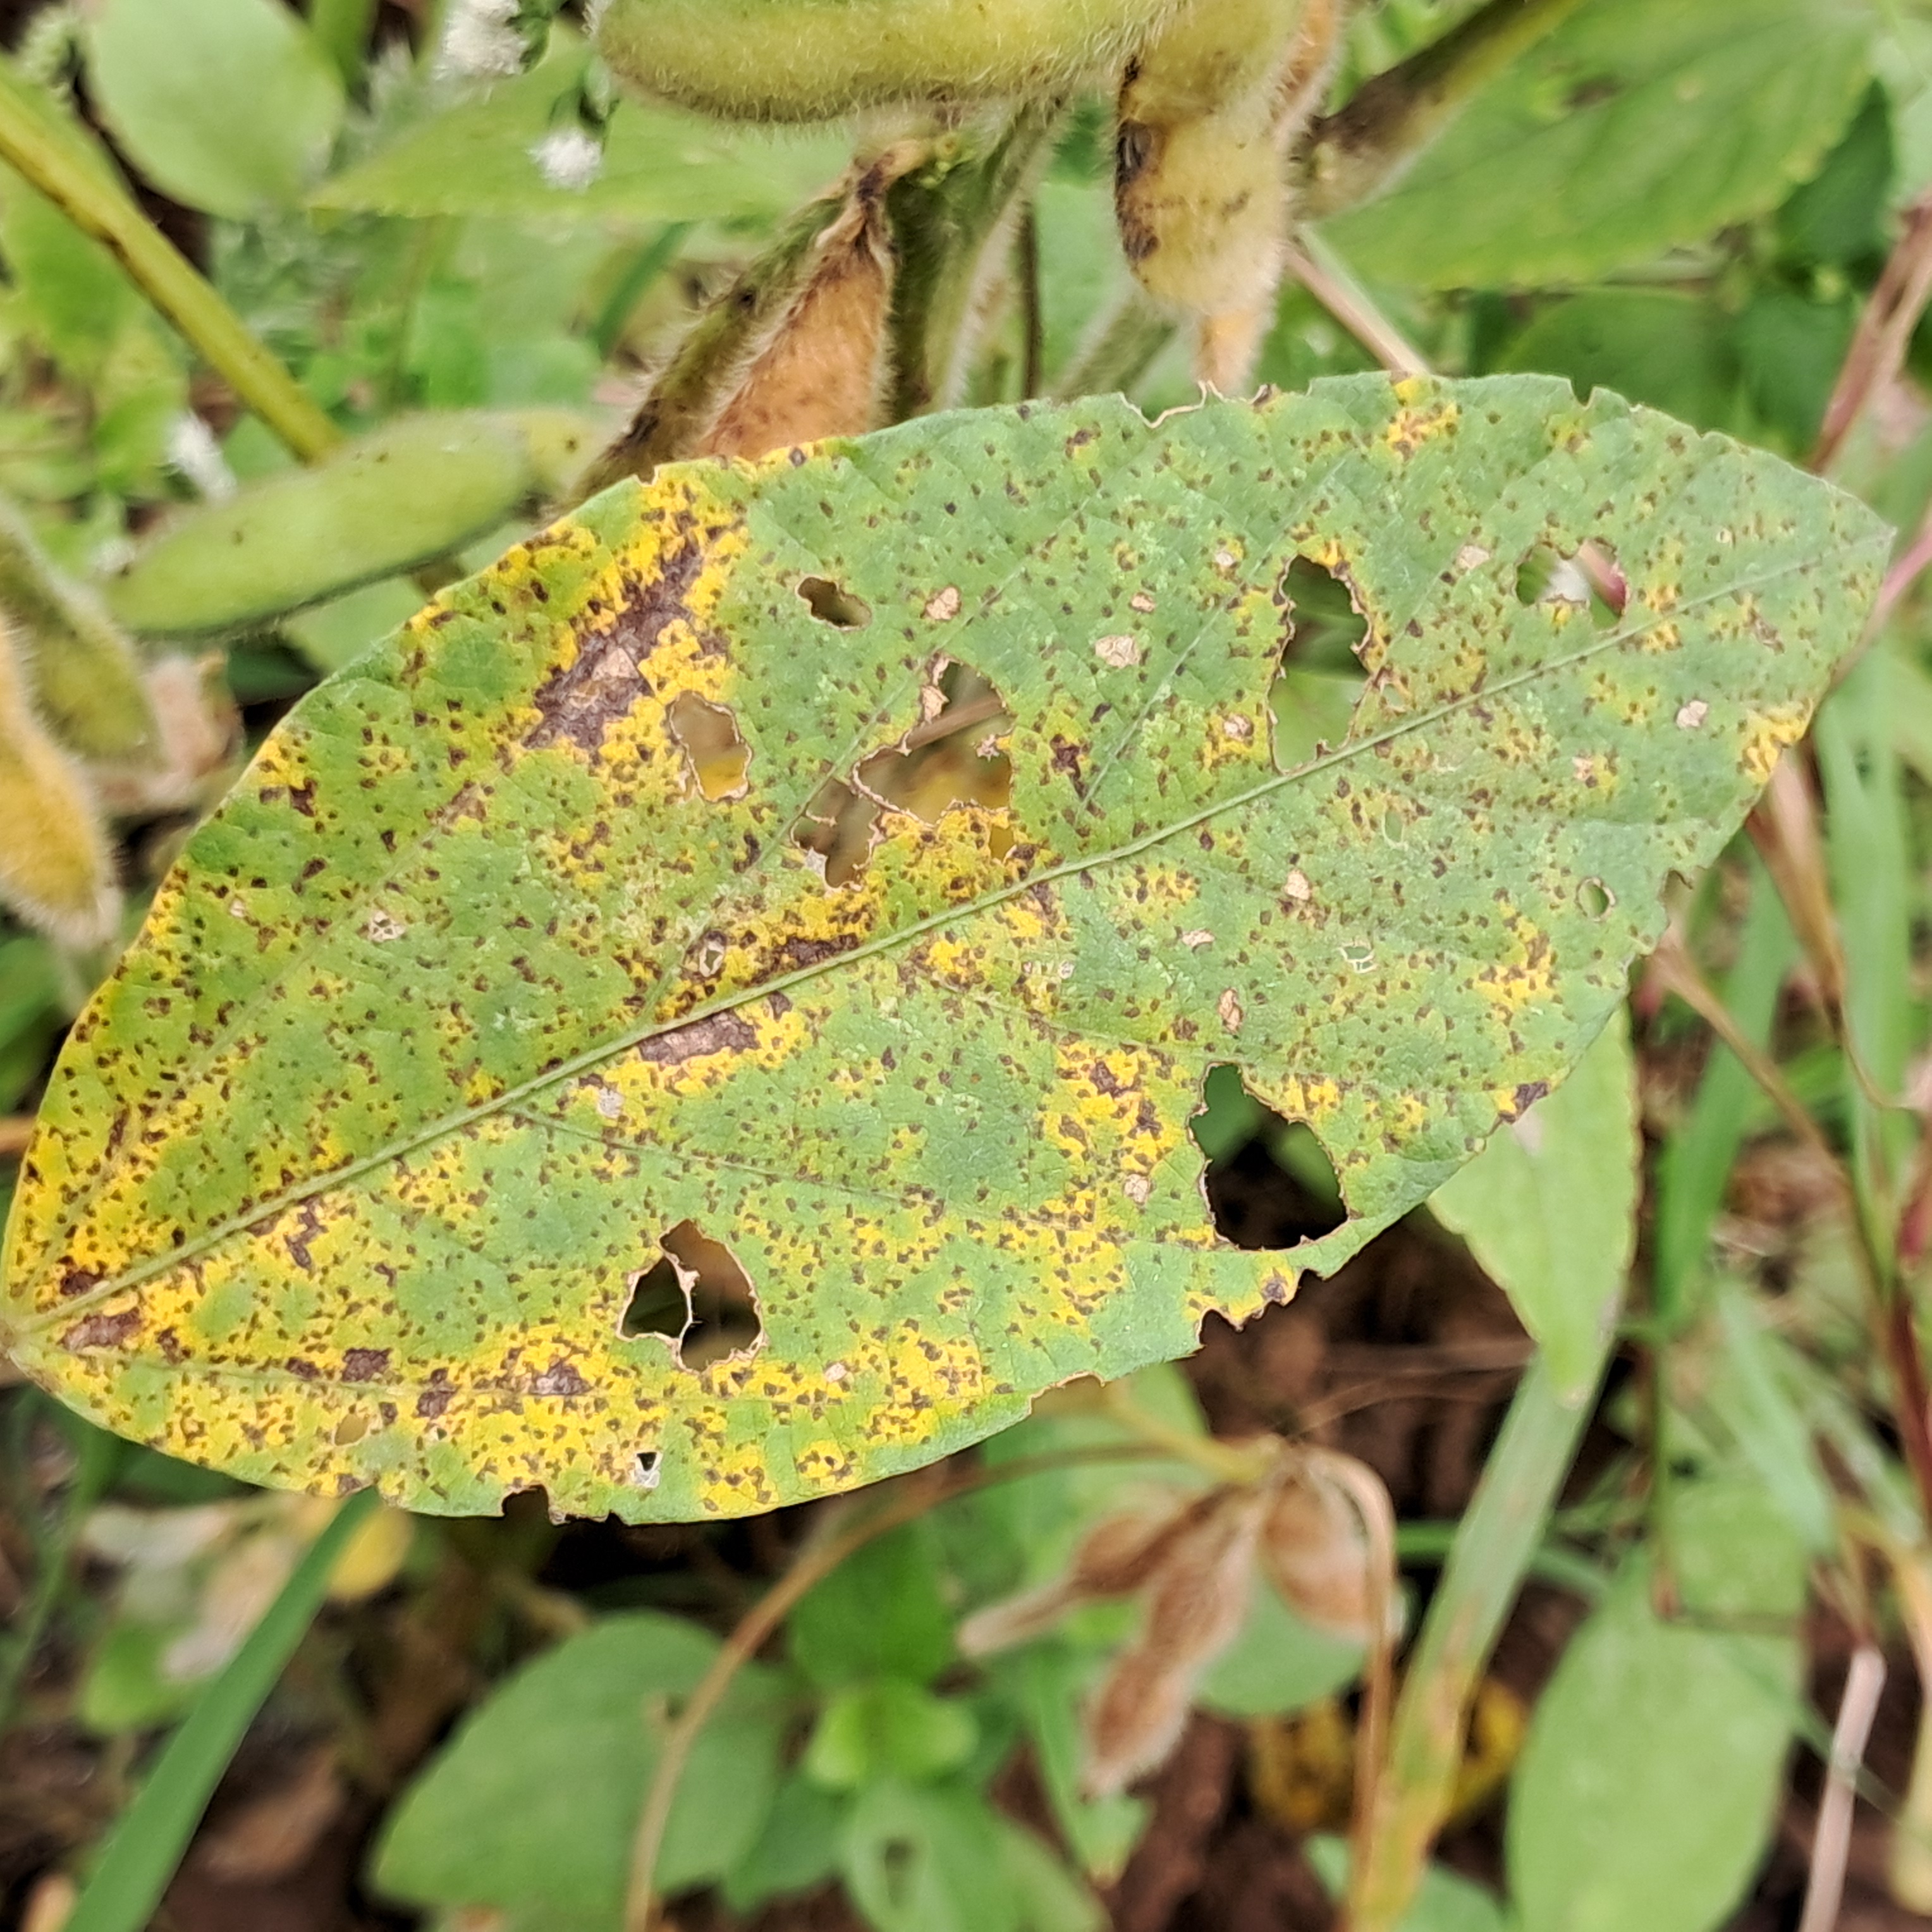
Label: Rust